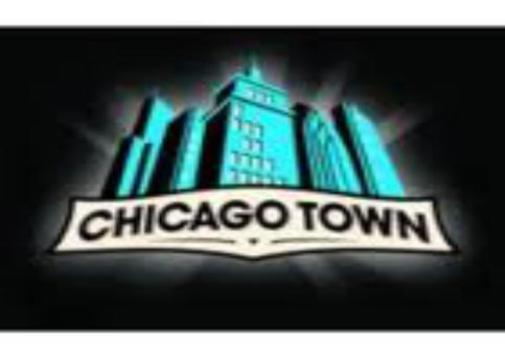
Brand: chicago town
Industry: Food